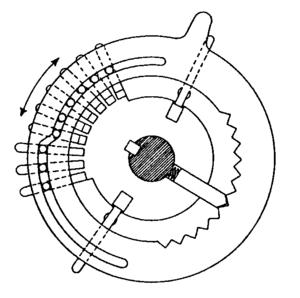
Une roue à nombre variable de dents, est une roue dont le nombre de dents peut être changé grâce à la rotation d'une manette latérale.